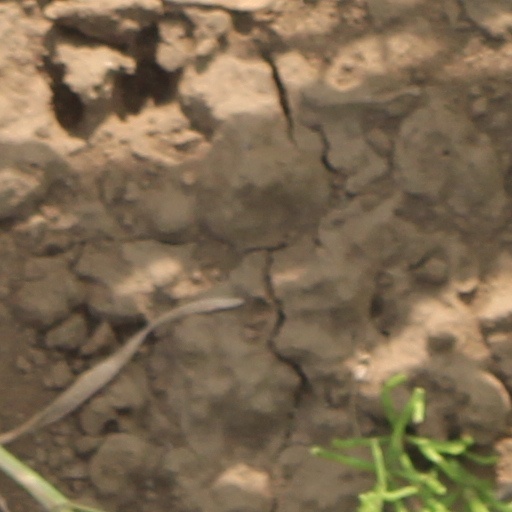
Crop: wheat